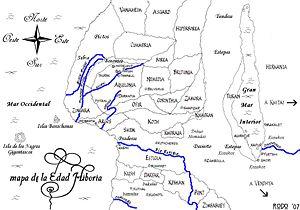
L'Âge hyborien est une expression de l'auteur Robert E. Howard qui désigne l'époque fictive à laquelle se déroulent certains de ses récits, notamment ceux concernant Conan le Barbare.